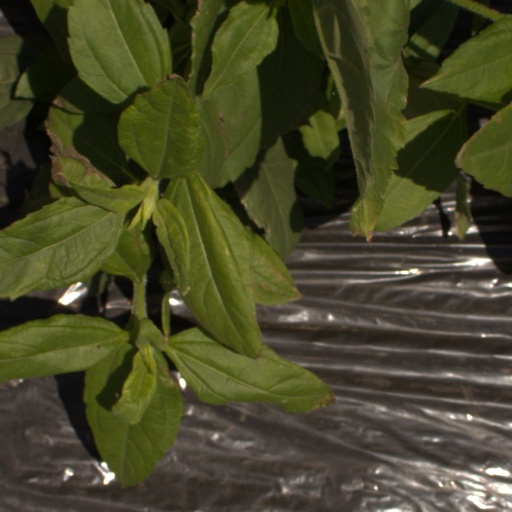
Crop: Jerusalem artichoke